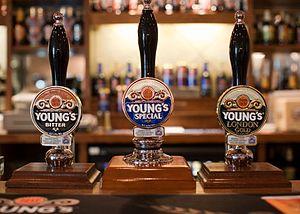
La bière britannique a une tradition fort ancienne et présente un vaste échantillon de types authentiques issus de la fermentation haute. C'est à partir du XVIIIᵉ siècle qu'elle devait connaître ses heures de gloire avec des bières amères, tièdes et sombres exportées dans le monde entier : la porter, le stout et la pale ale. Malgré son insularité, le Royaume-Uni céda à l'influence des bières lager continentales au XXᵉ siècle. Toutefois, le pays conserva longtemps la particularité d'avoir une consommation d'ale supérieure à celle de lager, notamment en pub plutôt qu'à la maison, ainsi qu'à partir de fût plutôt que de bouteilles. Il y existe encore bien des archaïsmes dans les procédés de fermentation, de garde ou de service, mais c'est la condition de la conservation d'un certain type de bière prisée des consommateurs locaux.